Edith Jacqueline Ingram Grant

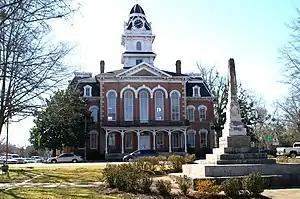
Hancock County Courthouse where Ingram-Grant presided over cases for 36 years.

Ingram continued to serve as a probate judge for Hancock County until 2004, when she retired after 36 years. She was honored in the collection "Black Firsts: 4,000 Ground-Breaking and Pioneering Historical Events", which recognizes the achievements of African-Americans. She also has a scholarship named after her at FVSU.